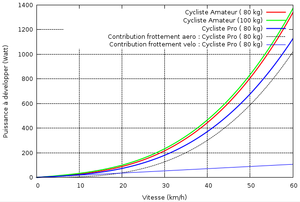
Evolution de la puissance de frottement d'un cycliste en fonction de sa vitesse.
Un véhicule électrique est un moyen de déplacement dont la propulsion est assurée exclusivement par un ou plusieurs moteurs électriques. Il peut tirer son énergie de ressources embarquées comme une batterie électrique, ou être connecté à une source extérieure, par exemple via une caténaire. Le moteur peut être embarqué, comme dans le cas de la plupart des véhicules terrestres, ou extérieur comme dans le cas du transport par câble.